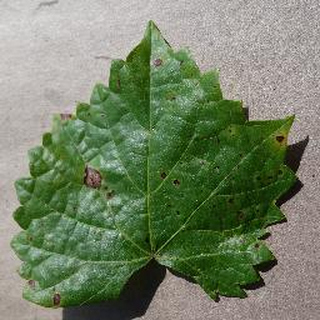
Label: grape_black_rot